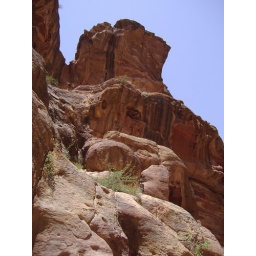
Ancient carvings into the sides of the mountain rock by ancient civilizations.